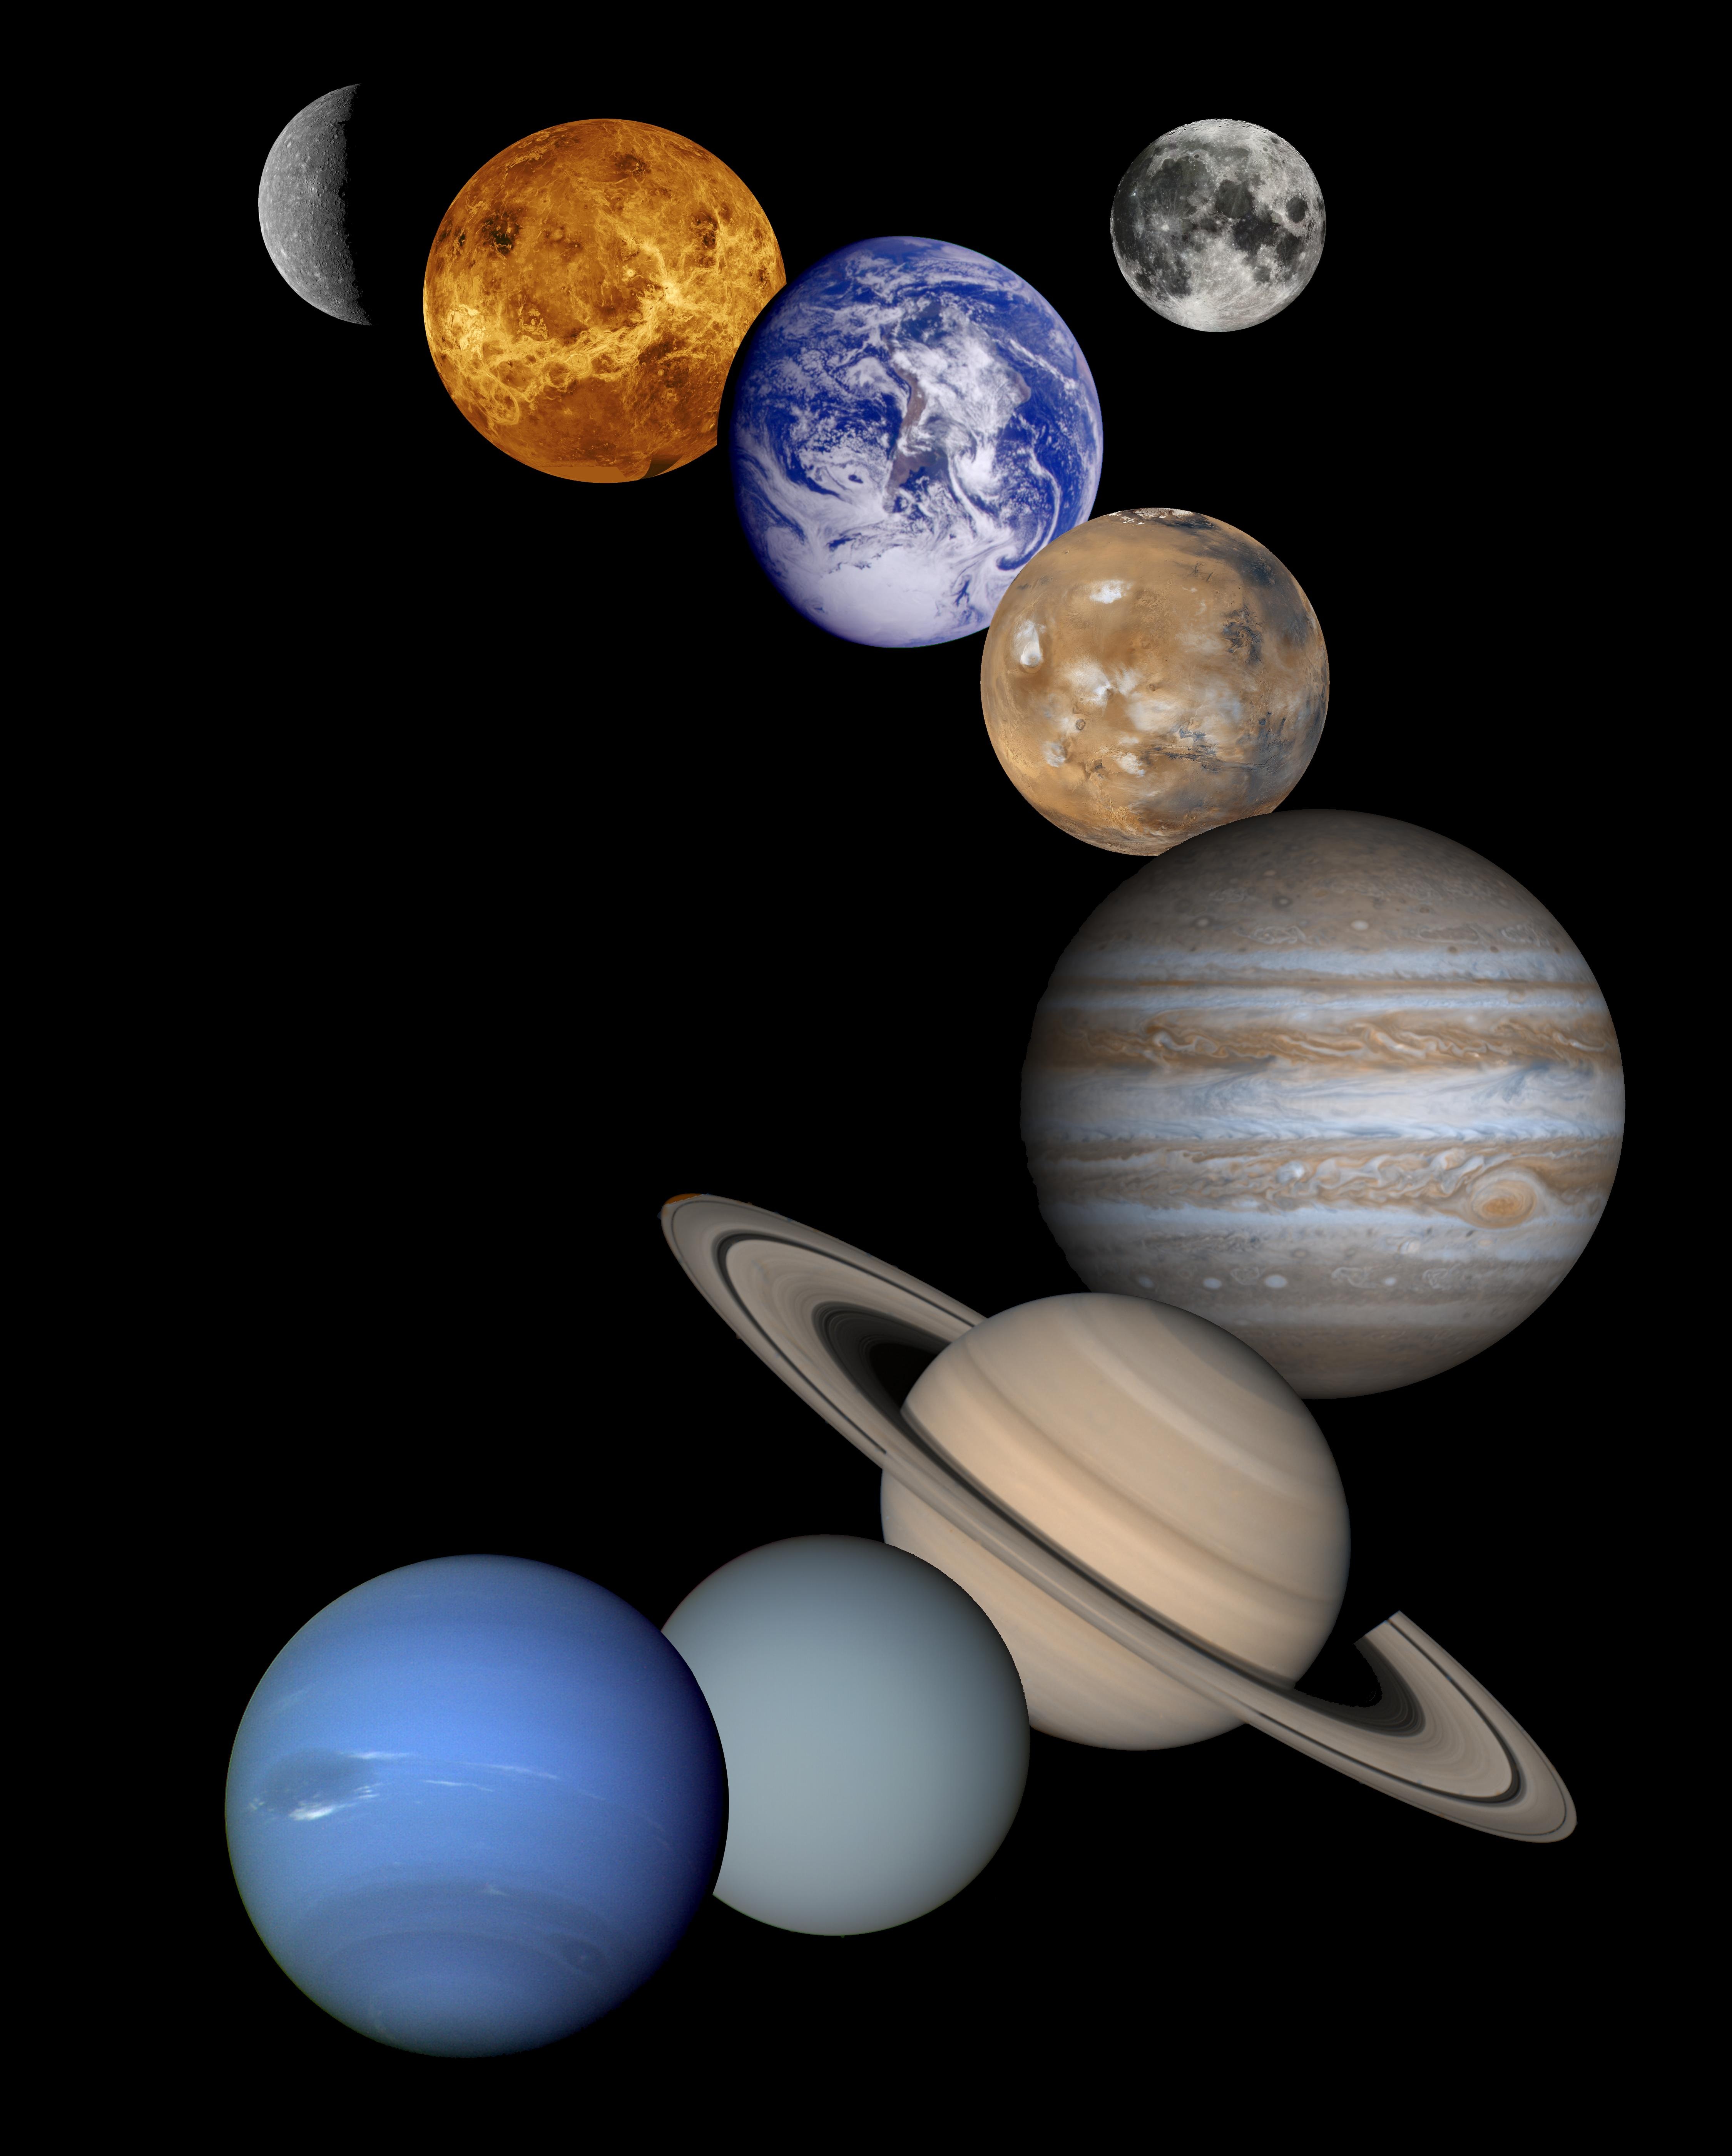
vehicle, space, moon, circle, earth, illustration, sphere, planet, mercury, mars, montage, planets, jupiter, saturn, venus, uranus, neptune, solar system, astronomical object